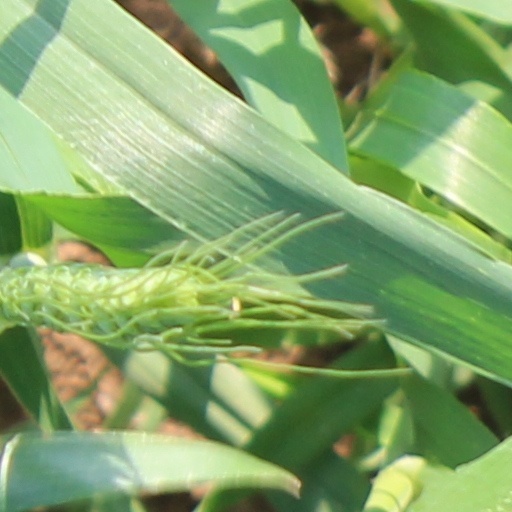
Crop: wheat